31 great circles of the spherical icosahedron

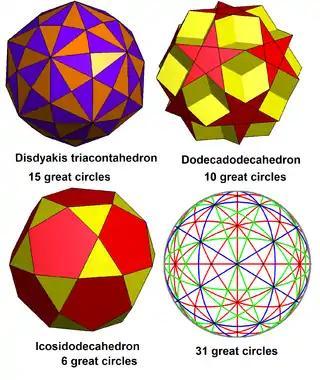
The 31 great circles can be seen as the union of edges in 3 polyhedra. The lower right image shows 15 red circles, 10 green circles, and 6 blue circles.

In geometry, the 31 great circles of the spherical icosahedron is an arrangement of 31 great circles in icosahedral symmetry. It was first identified by Buckminster Fuller and is used in construction of geodesic domes.